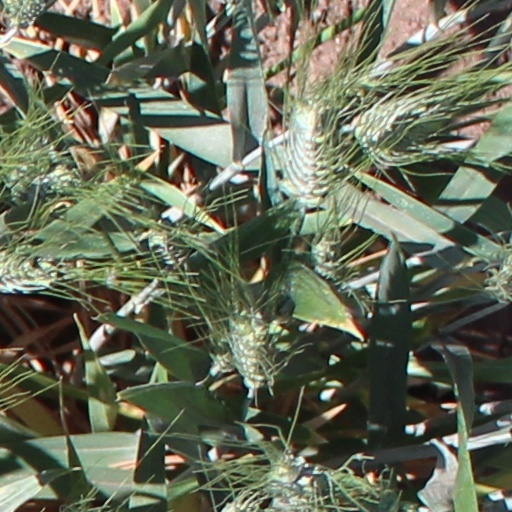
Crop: wheat